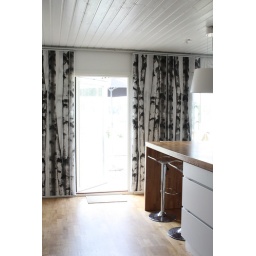
this used to be a window in the kitchen